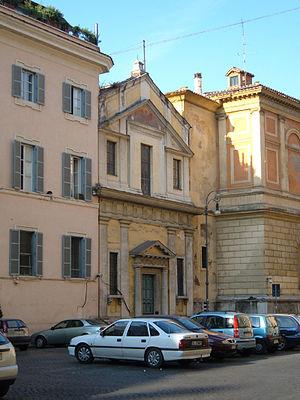
La Maison Sainte-Marthe est située Piazza del Collegio Romano / Via di Piè di Marmo / Via di Sant Ignazio. C'était une œuvre de charité fondée par Ignace de Loyola en 1543, à Rome, pour accueillir des prostituées, leur offrant un programme de réinsertion sociale. Cette initiative apostolique novatrice qui rendait leur dignité aux personnes prostituées tout en s’attaquant au fléau de la prostitution peut être considérée comme un précurseur de l'abolitionnisme.